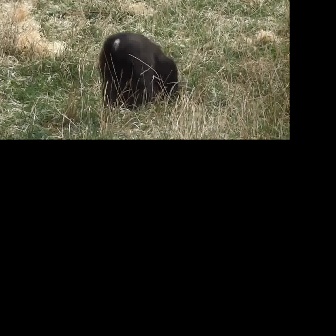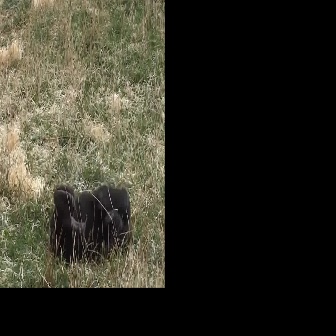
  Please identify the target specified by the bounding box [98,31,178,111] in the first image and locate it in the second image. Return the coordinates in [x_min,y_min,x_max,y_max] format.
Answer: [52,182,133,262]